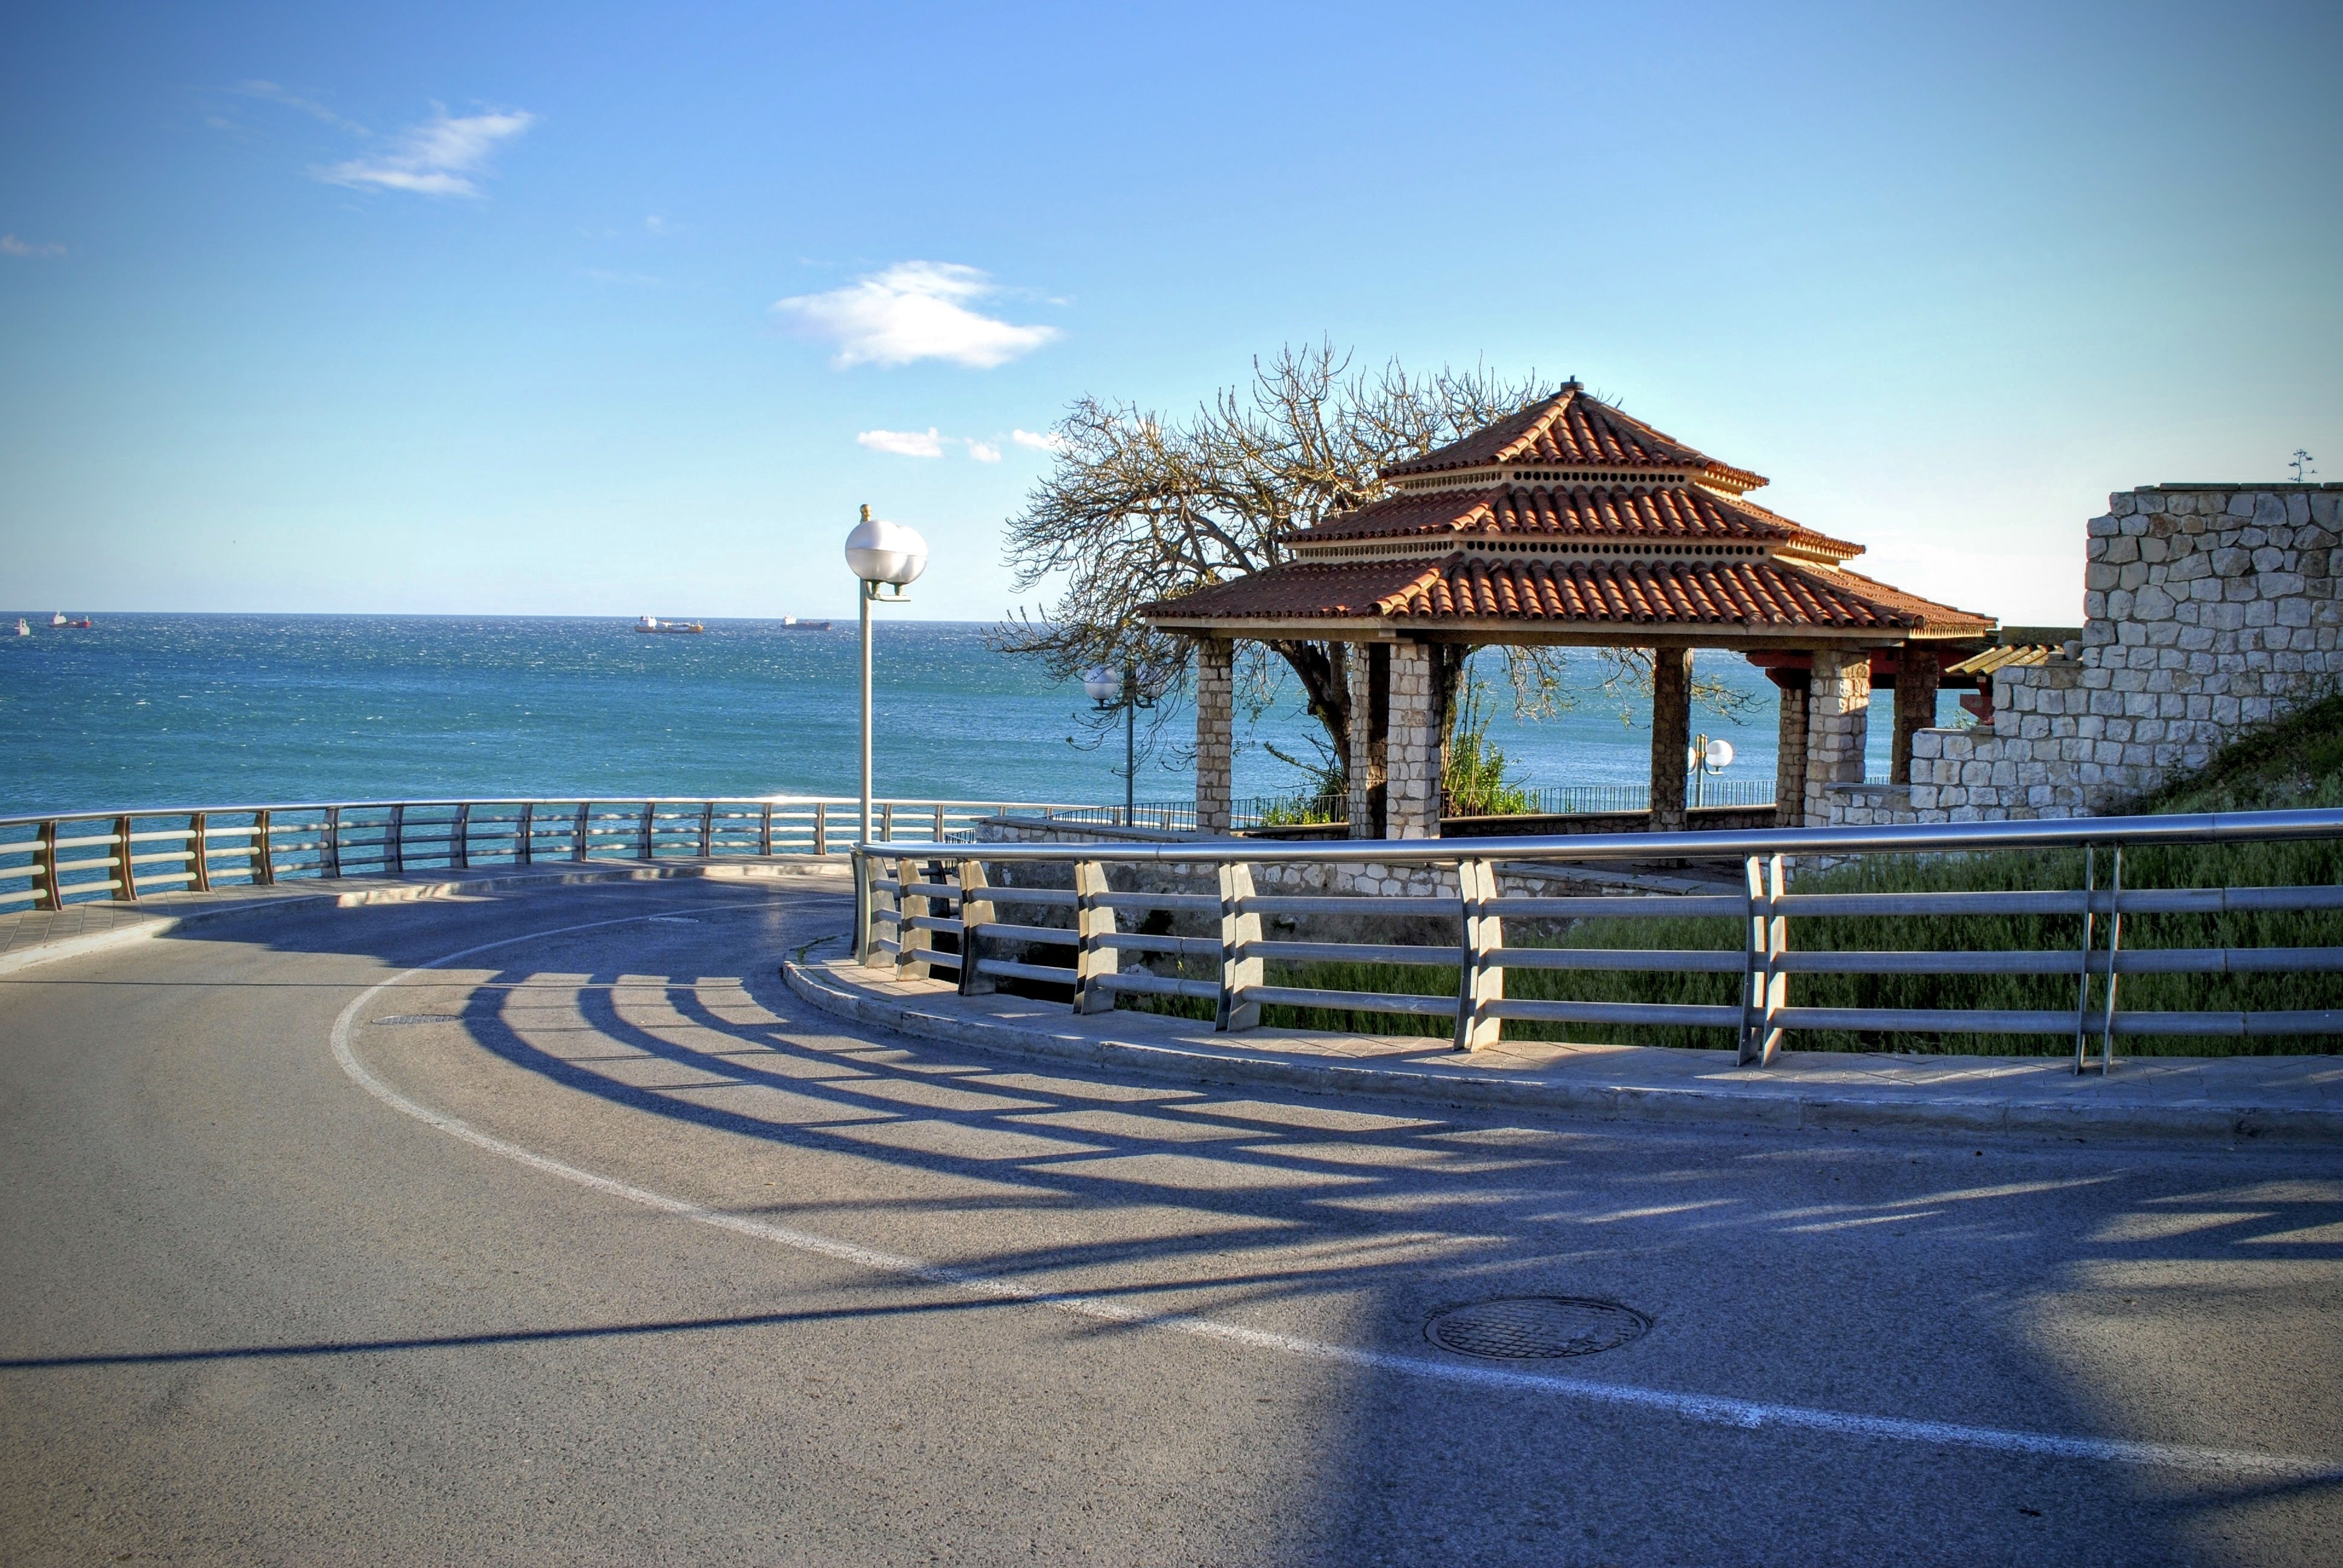
beach, sea, coast, ocean, boardwalk, pier, walkway, vacation, resort